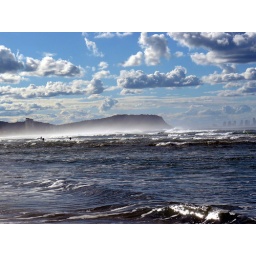
Taken from palm beach looking towards burliegh heads beach.notice the salt haze above the water and in front of the rocks...